San Francisco Public Library

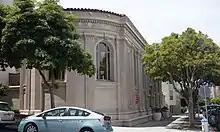
Golden Gate Valley Branch (2016)

Glen Park Branch Library first opened in January 1927, at 700 Bosworth Street. The branch was located at that site for almost 38 years, until the building that housed it was demolished during construction of Interstate 280. Glen Park Branch was then housed in several different locations over the course of 42 years until a multiuse building was constructed in the neighborhood at 2825 Diamond Street. Part of the new building was designated just for the library. The branch opened on October 13, 2007, and became the sixth branch to be renovated through the Branch Library Improvement Program.